Condition of average

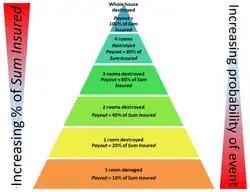
Illustration of the partial payout of "Sum Insured" against probability of occurrence

Condition of average (also called underinsurance in the U.S., or principle of average, subject to average, or pro rata condition of average in Commonwealth countries) is the insurance term used when calculating a payout against a claim where the policy undervalues the sum insured. In the event of partial loss, the amount paid against a claim will be in the same proportion as the value of the underinsurance.